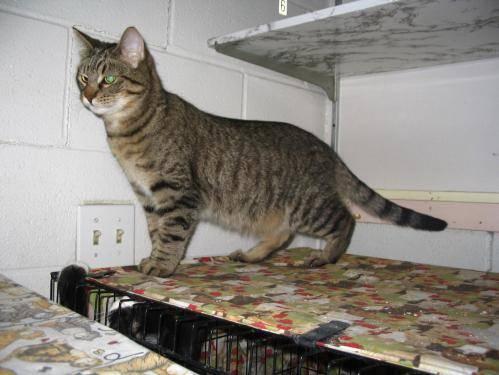
cat